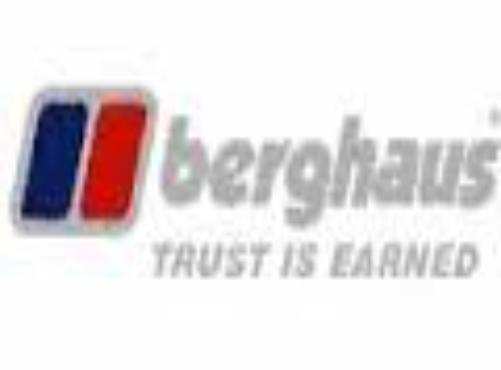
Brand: Berghaus
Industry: Clothes